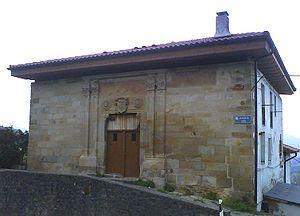
Elgeta en basque ou Elgueta en espagnol est une commune du Guipuscoa dans la communauté autonome du Pays basque en Espagne.